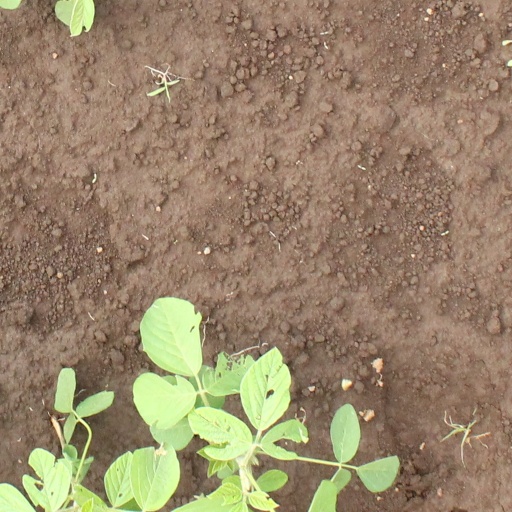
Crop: soybean